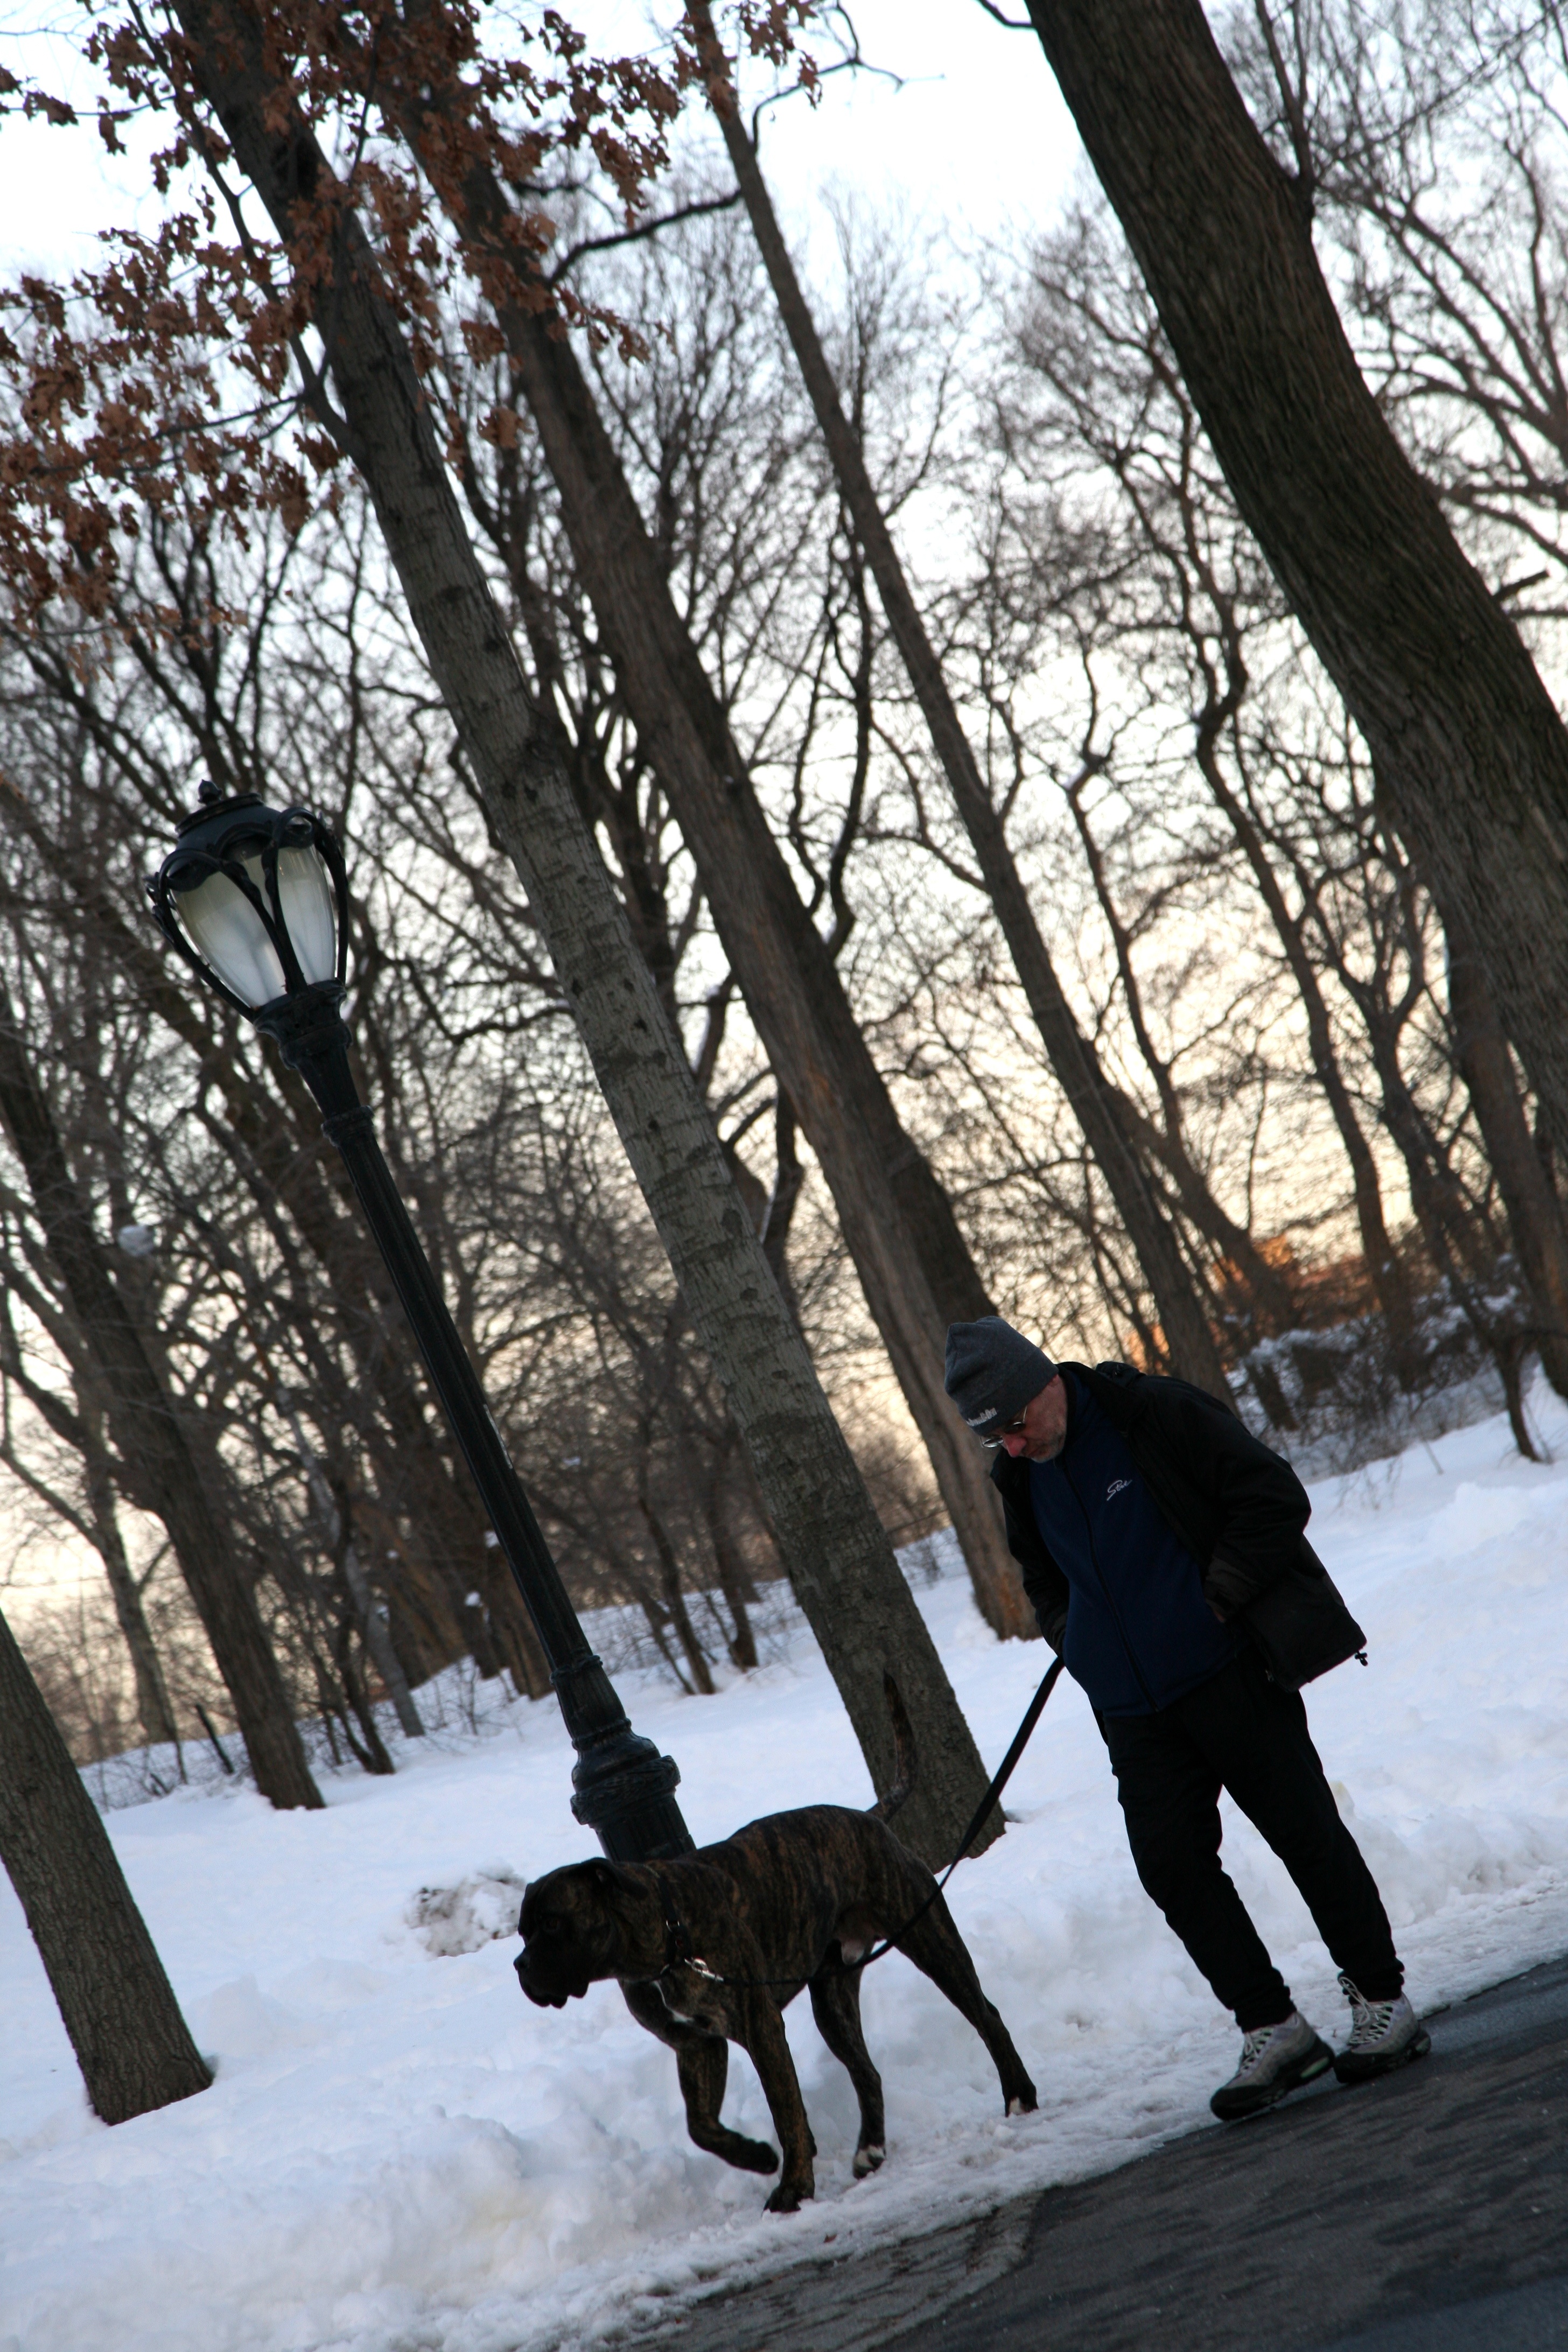
tree, snow, winter, manhattan, spring, nyc, park, weather, season, neige, newyork, newyorkcity, footwear, ny, centralpark, 5d, canon5d, ef24105mmf4lisusm, newyorker